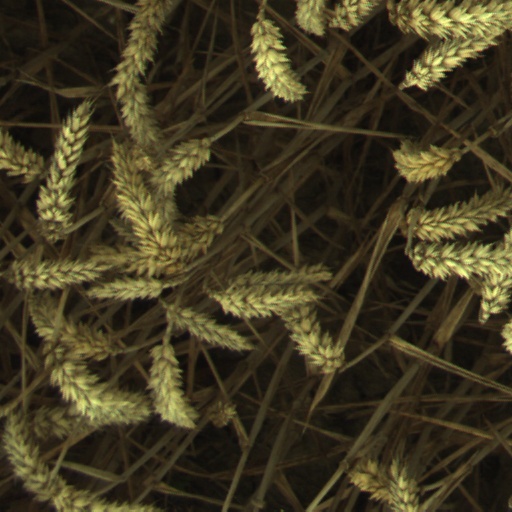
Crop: wheat